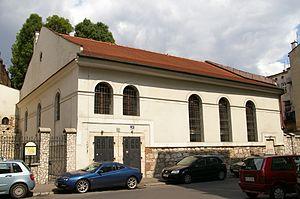
La synagogue Kupa de Cracovie est située à Kazimierz, quartier de Cracovie en Pologne, au 8 rue Jonathan Warschauer. C'est la dernière synagogue construite dans ce quartier qui était avant la Seconde Guerre mondiale à majorité juive. Elle était aussi dénommée la synagogue de l'hôpital en raison de sa proximité avec l'ancien hôpital juif, mais aussi péjorativement la synagogue des pauvres, car elle avait comme fidèles les membres les plus pauvres de la communauté juive.